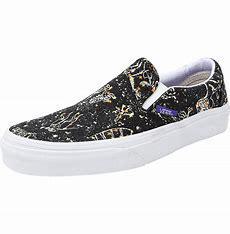
Brand: Vans
Model: Classic Slip On